Seventh Army (Ottoman Empire)

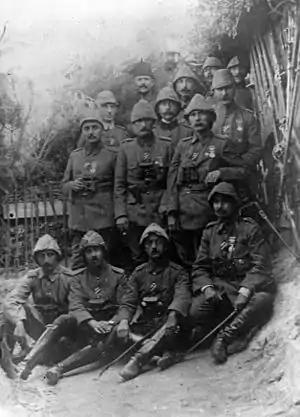
Commander and men of III Corps, 1915

The Ottoman Seventh Army was a large military formation of the Ottoman Empire in the late 19th and early 20th centuries. Although designated as an army, at least by 1918, it was only of corps strength.